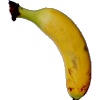
Label: Banana Lady Finger 1